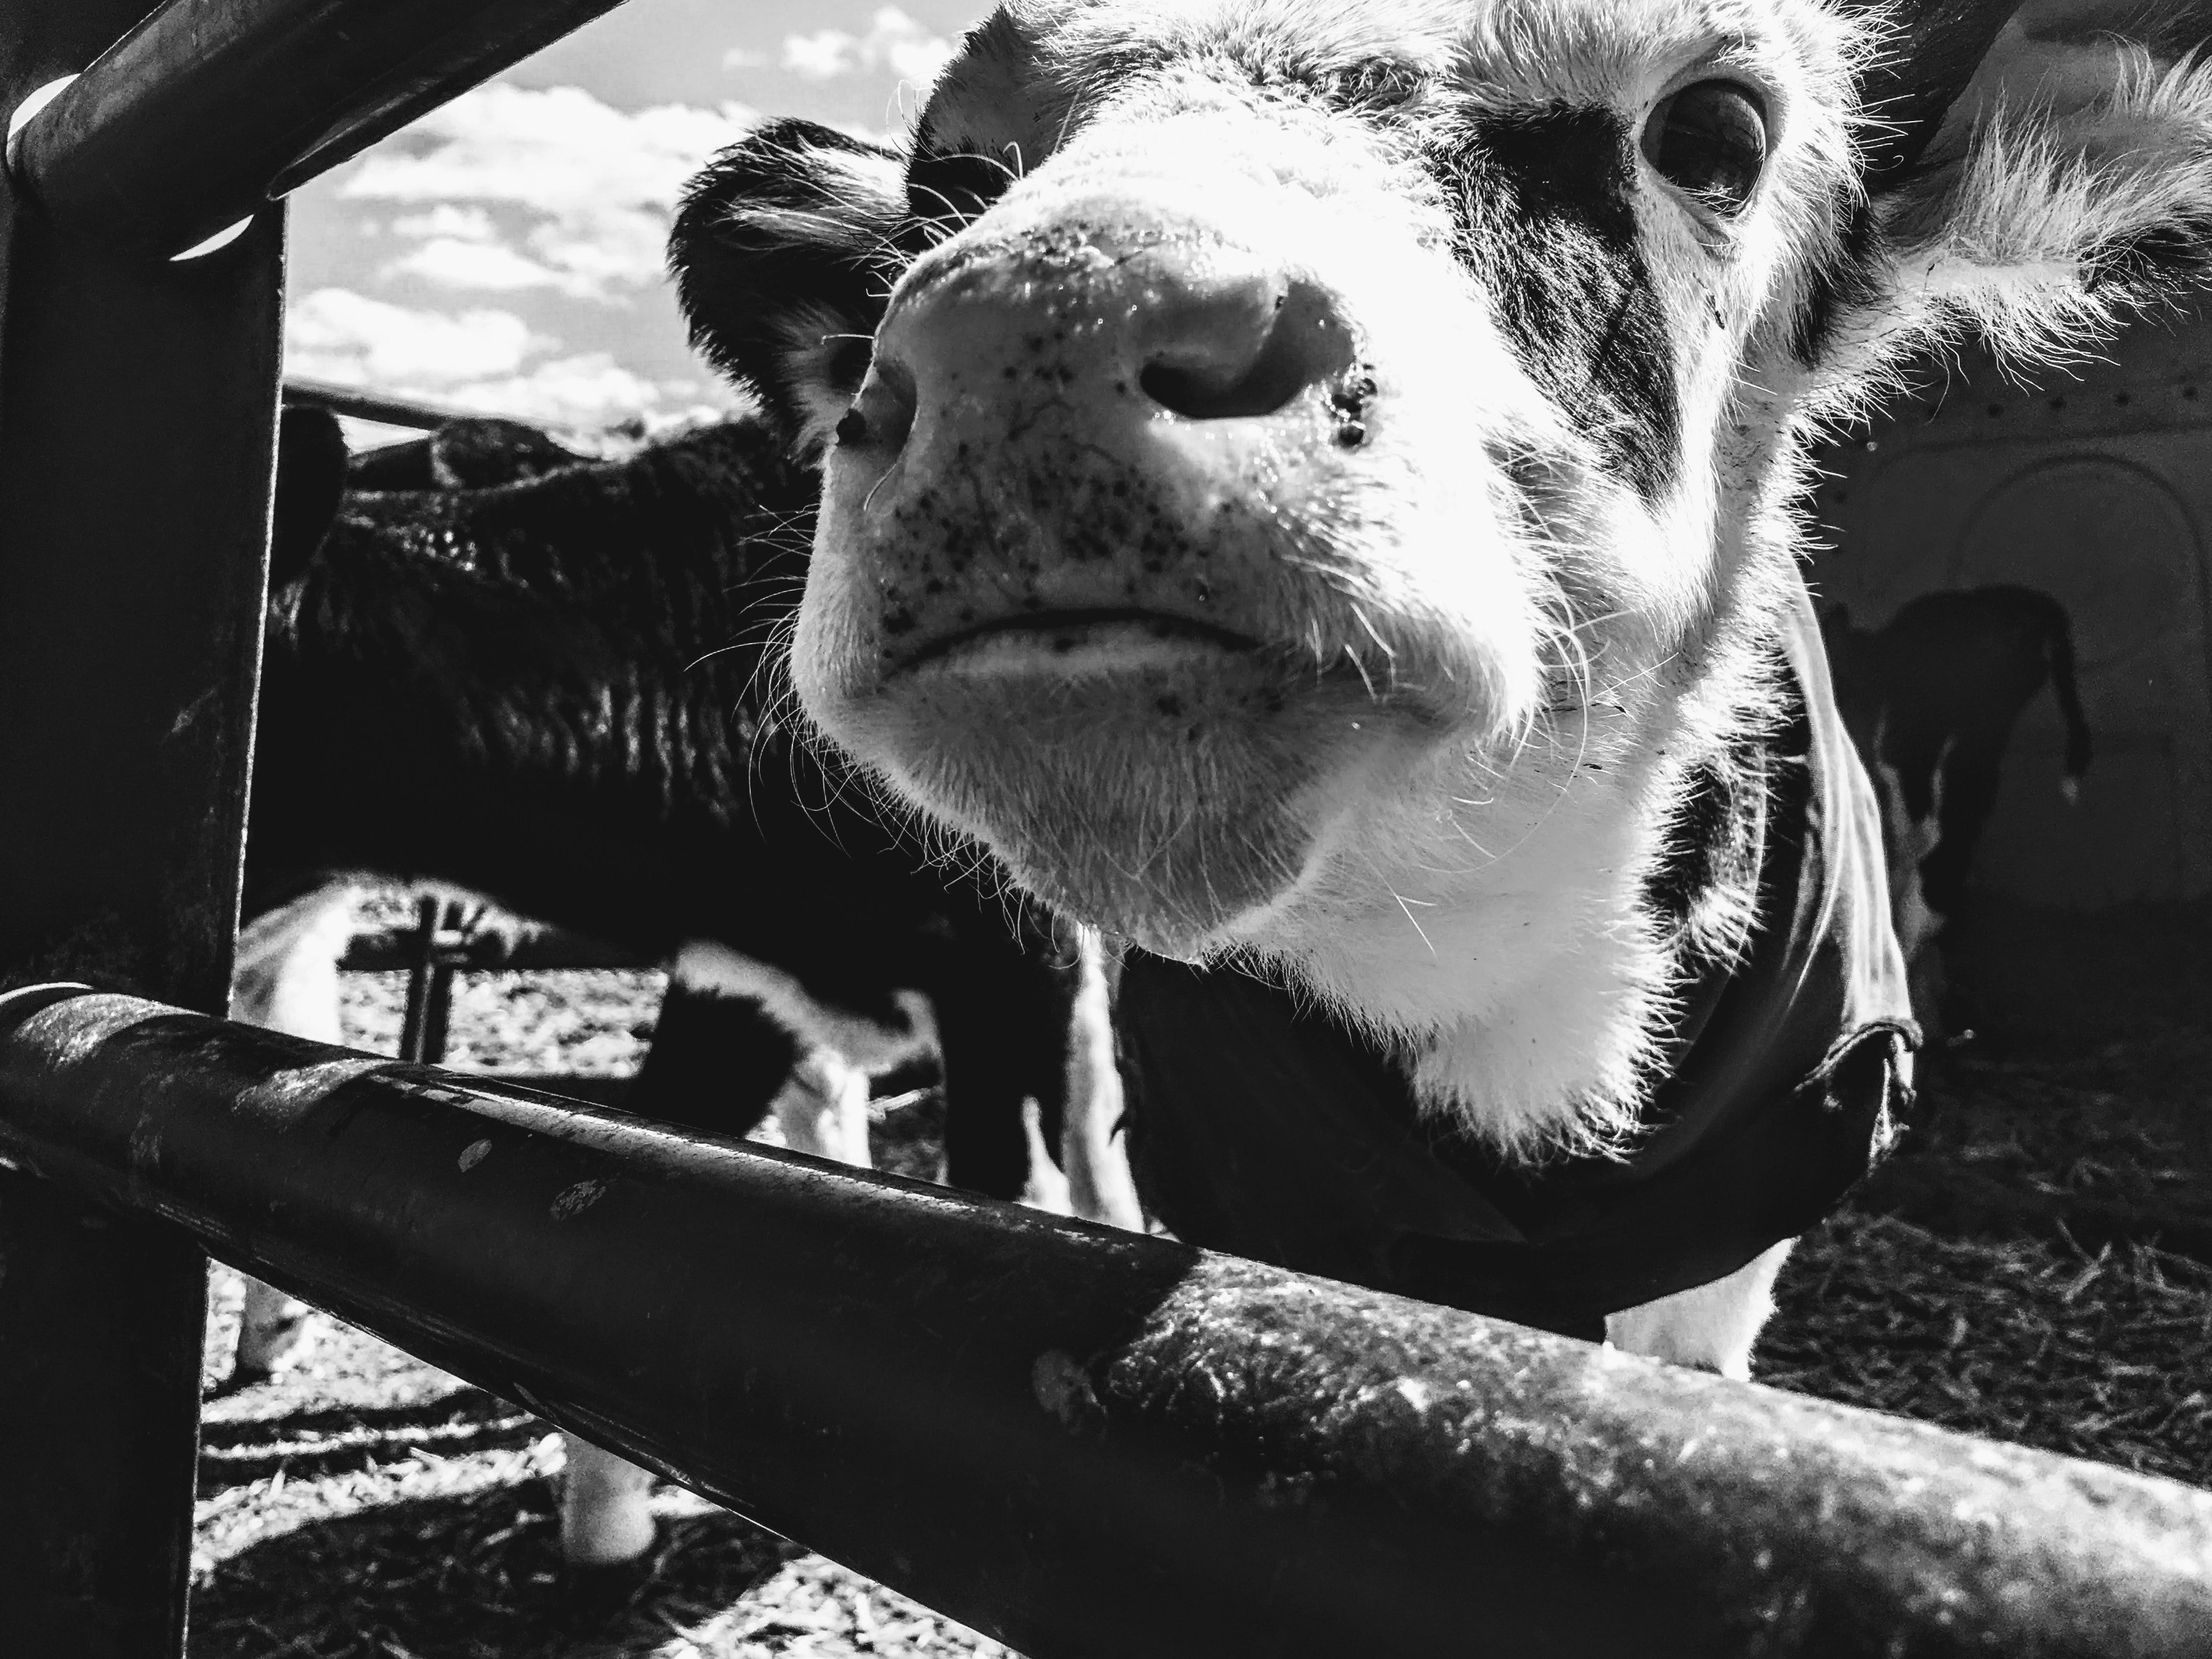
black and white, snout, nose, farm, monochrome photography, bovine, livestock, dairy, dairy cow, photography, monochrome, grass, adaptation, cow goat family, stock photography, landscape, style